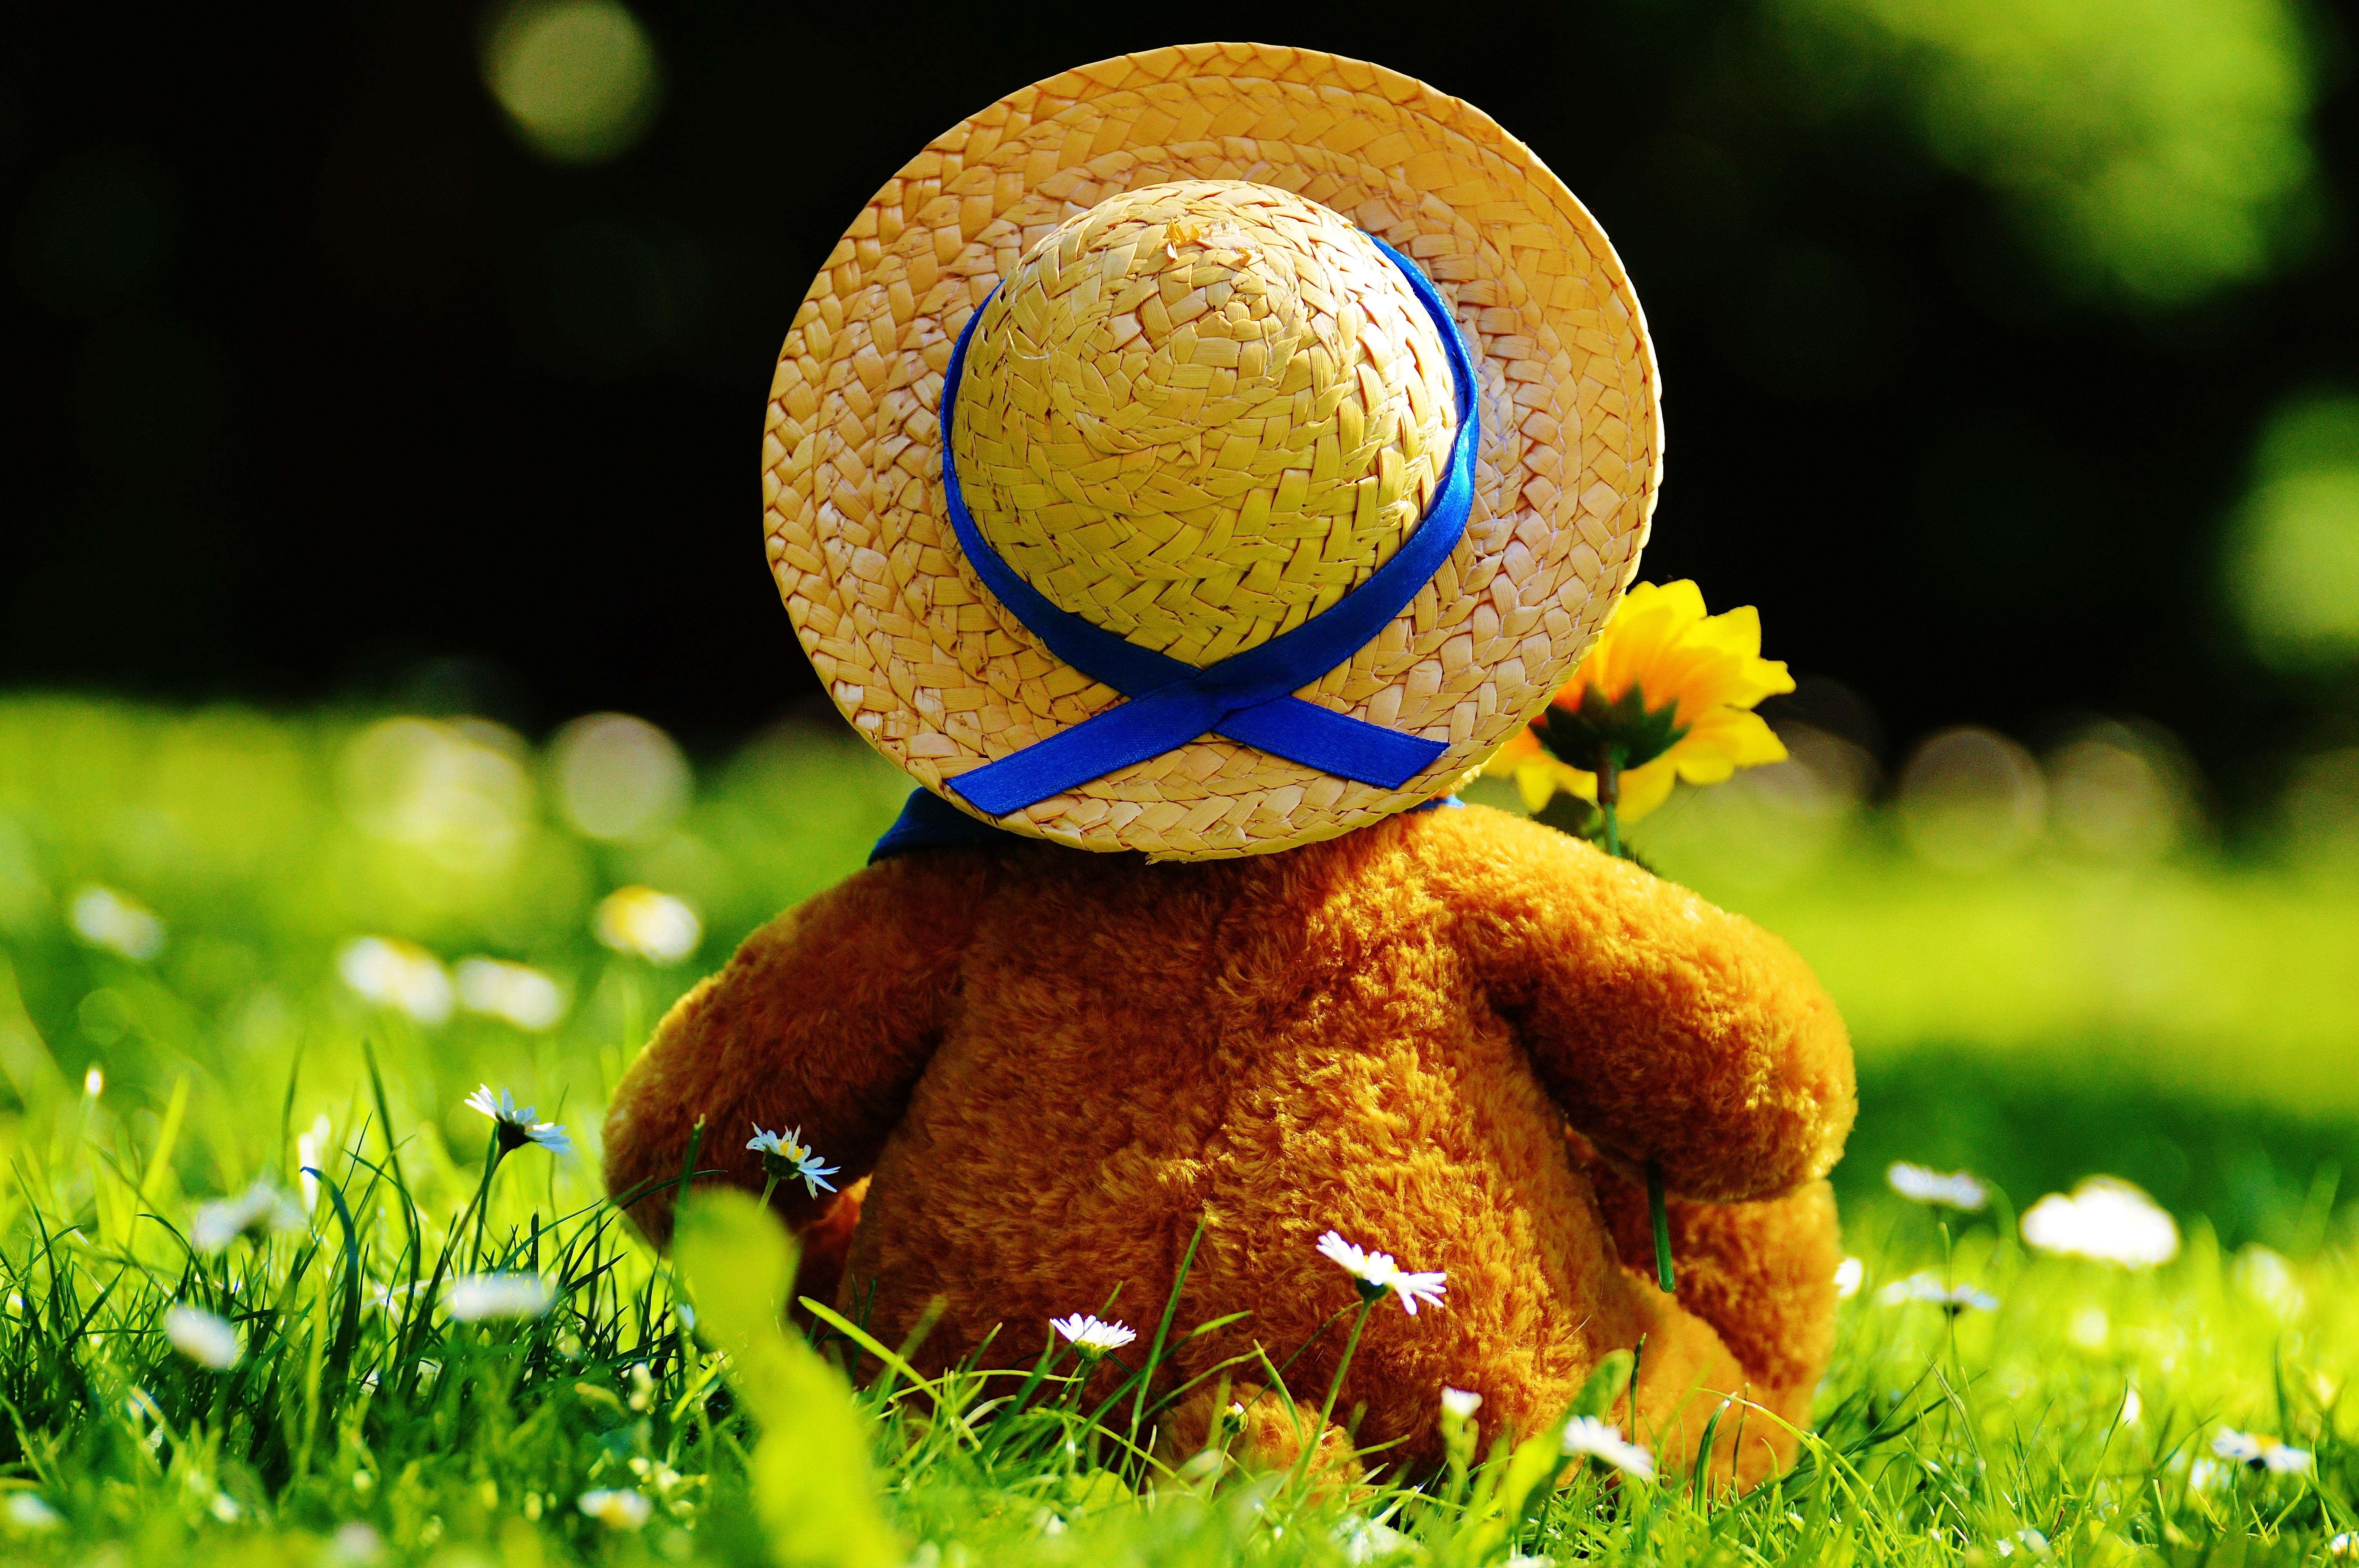
grass, lawn, meadow, play, sweet, flower, animal, cute, bear, green, autumn, yellow, toy, teddy bear, children, toys, bears, funny, plush, stuffed animal, teddy, macro photography, soft toy, purry, stuffed toy